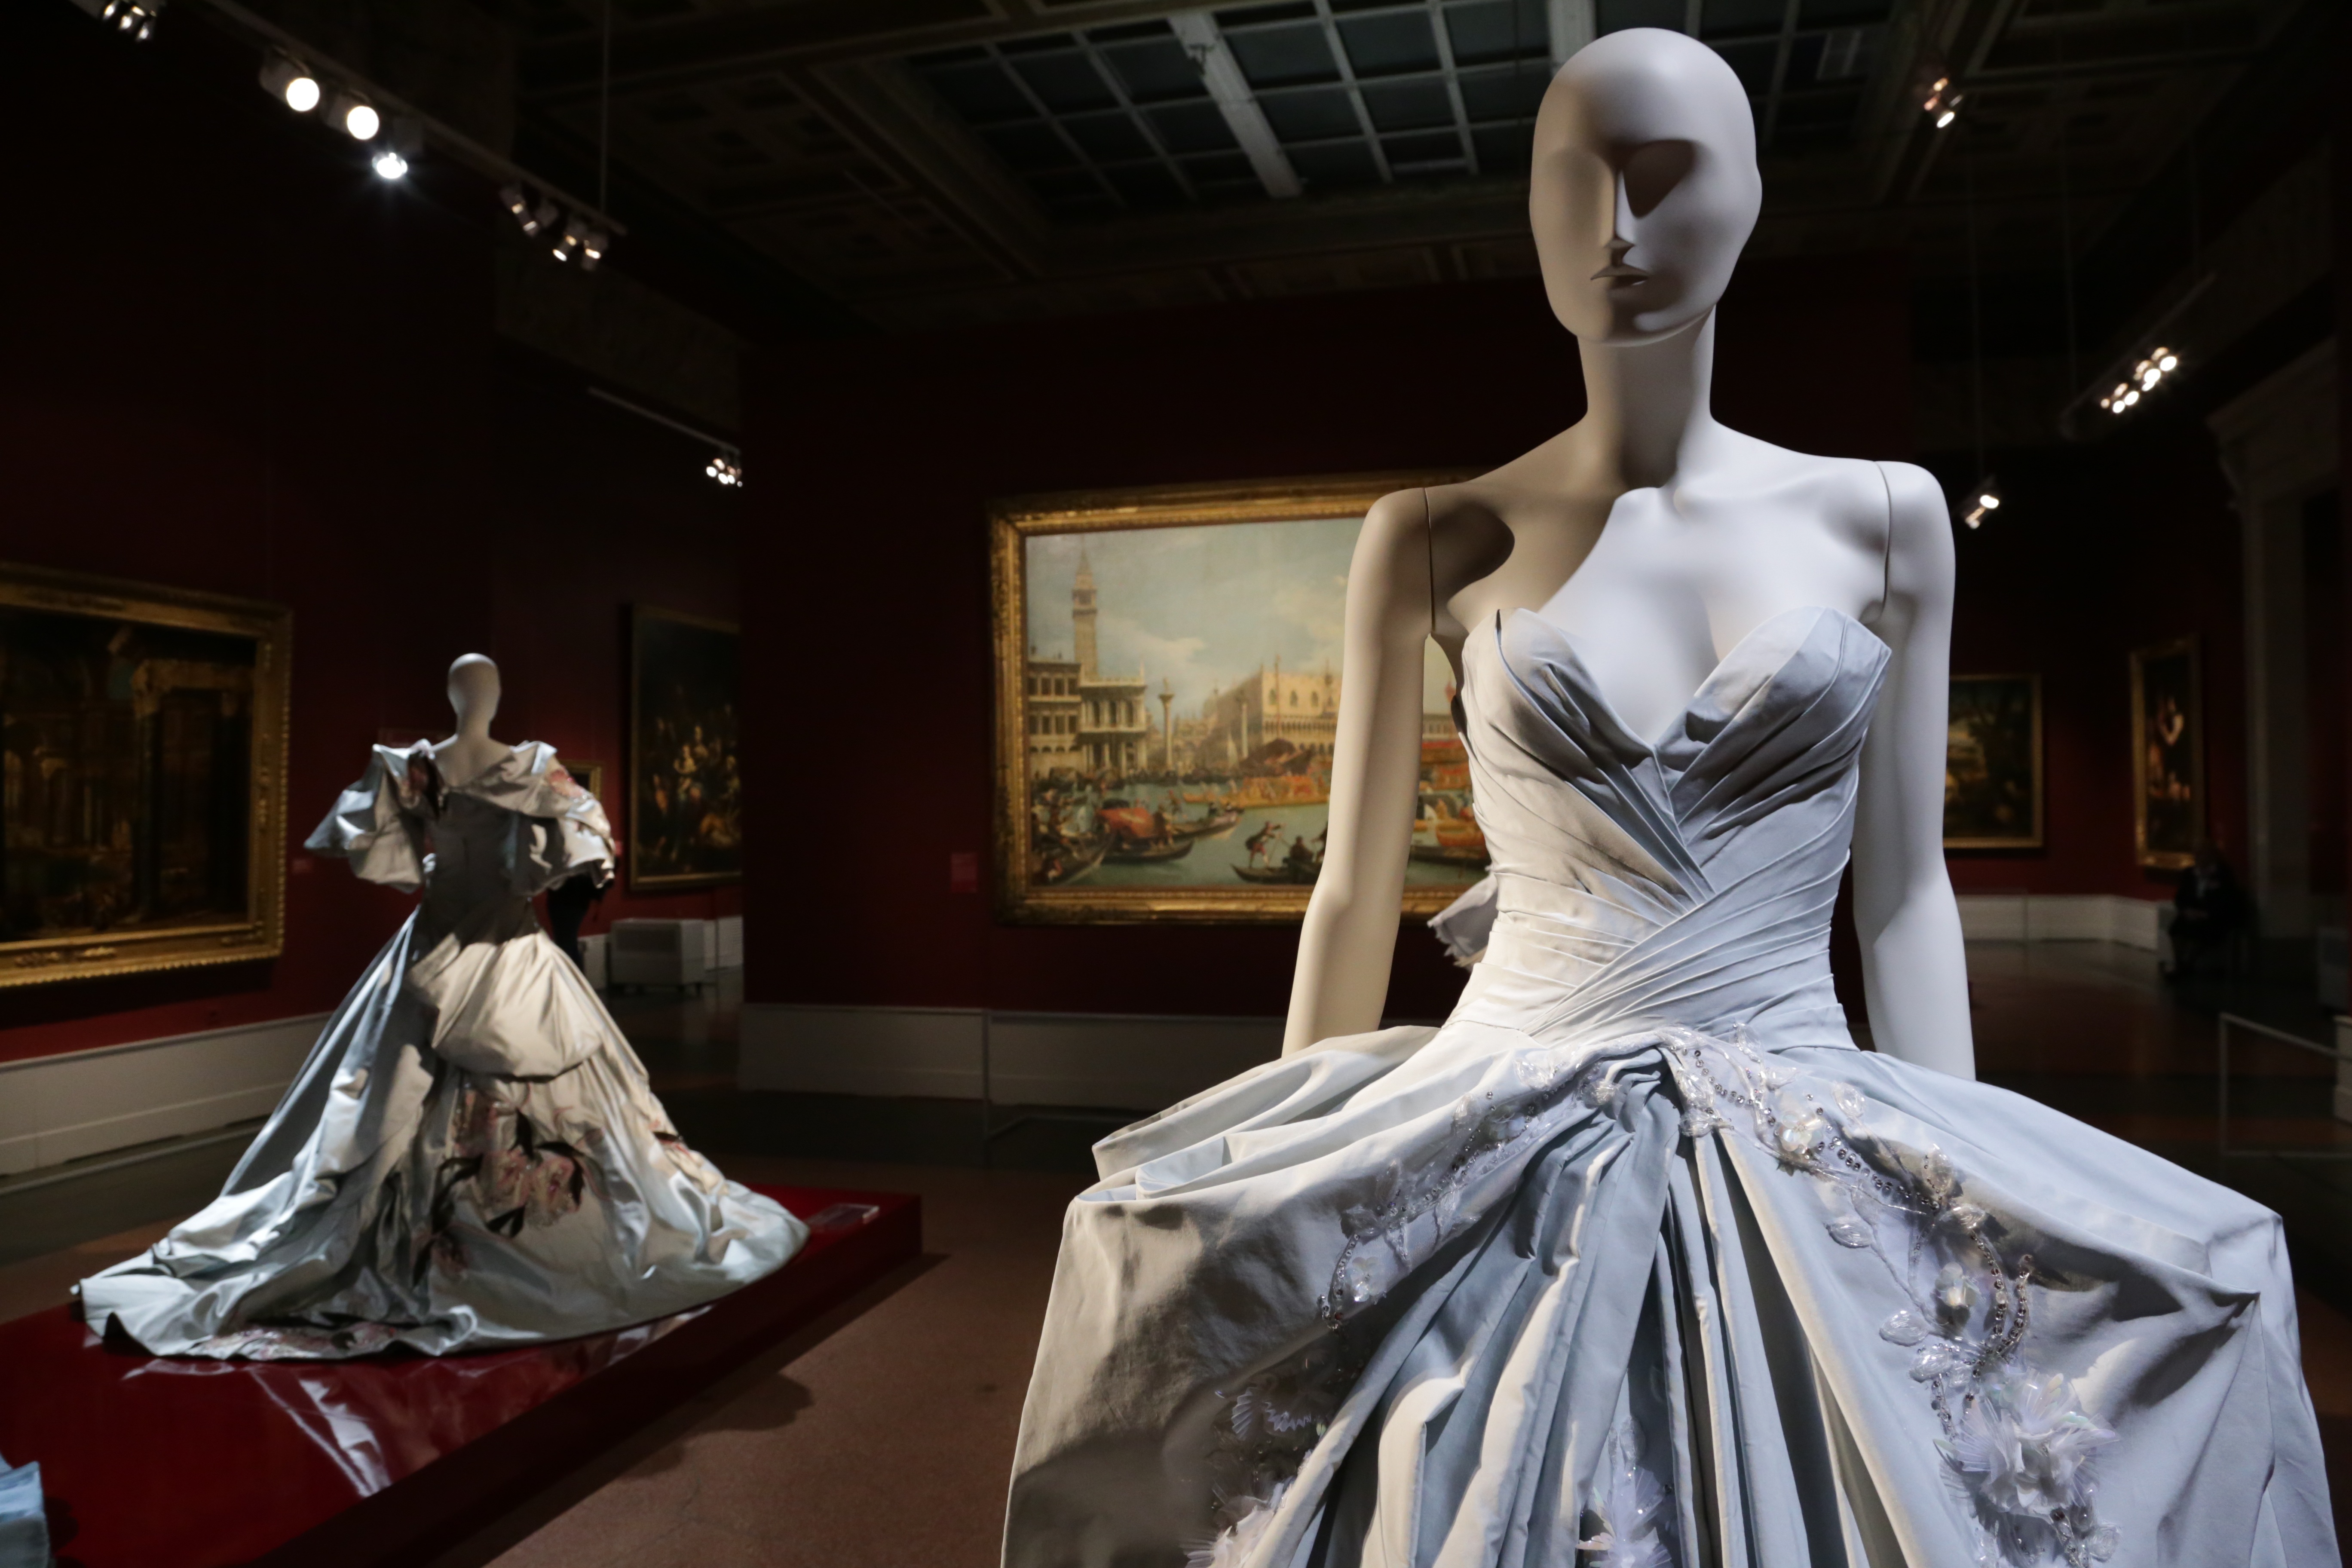
man, people, woman, model, spring, museum, fashion, clothing, wedding dress, bride, mannequin, theatre, art, drama, dress, luxury, design, picture, beauty, history, exhibition, gown, attire, contemporary art, wealth, haute couture, fashion design, bridal clothing